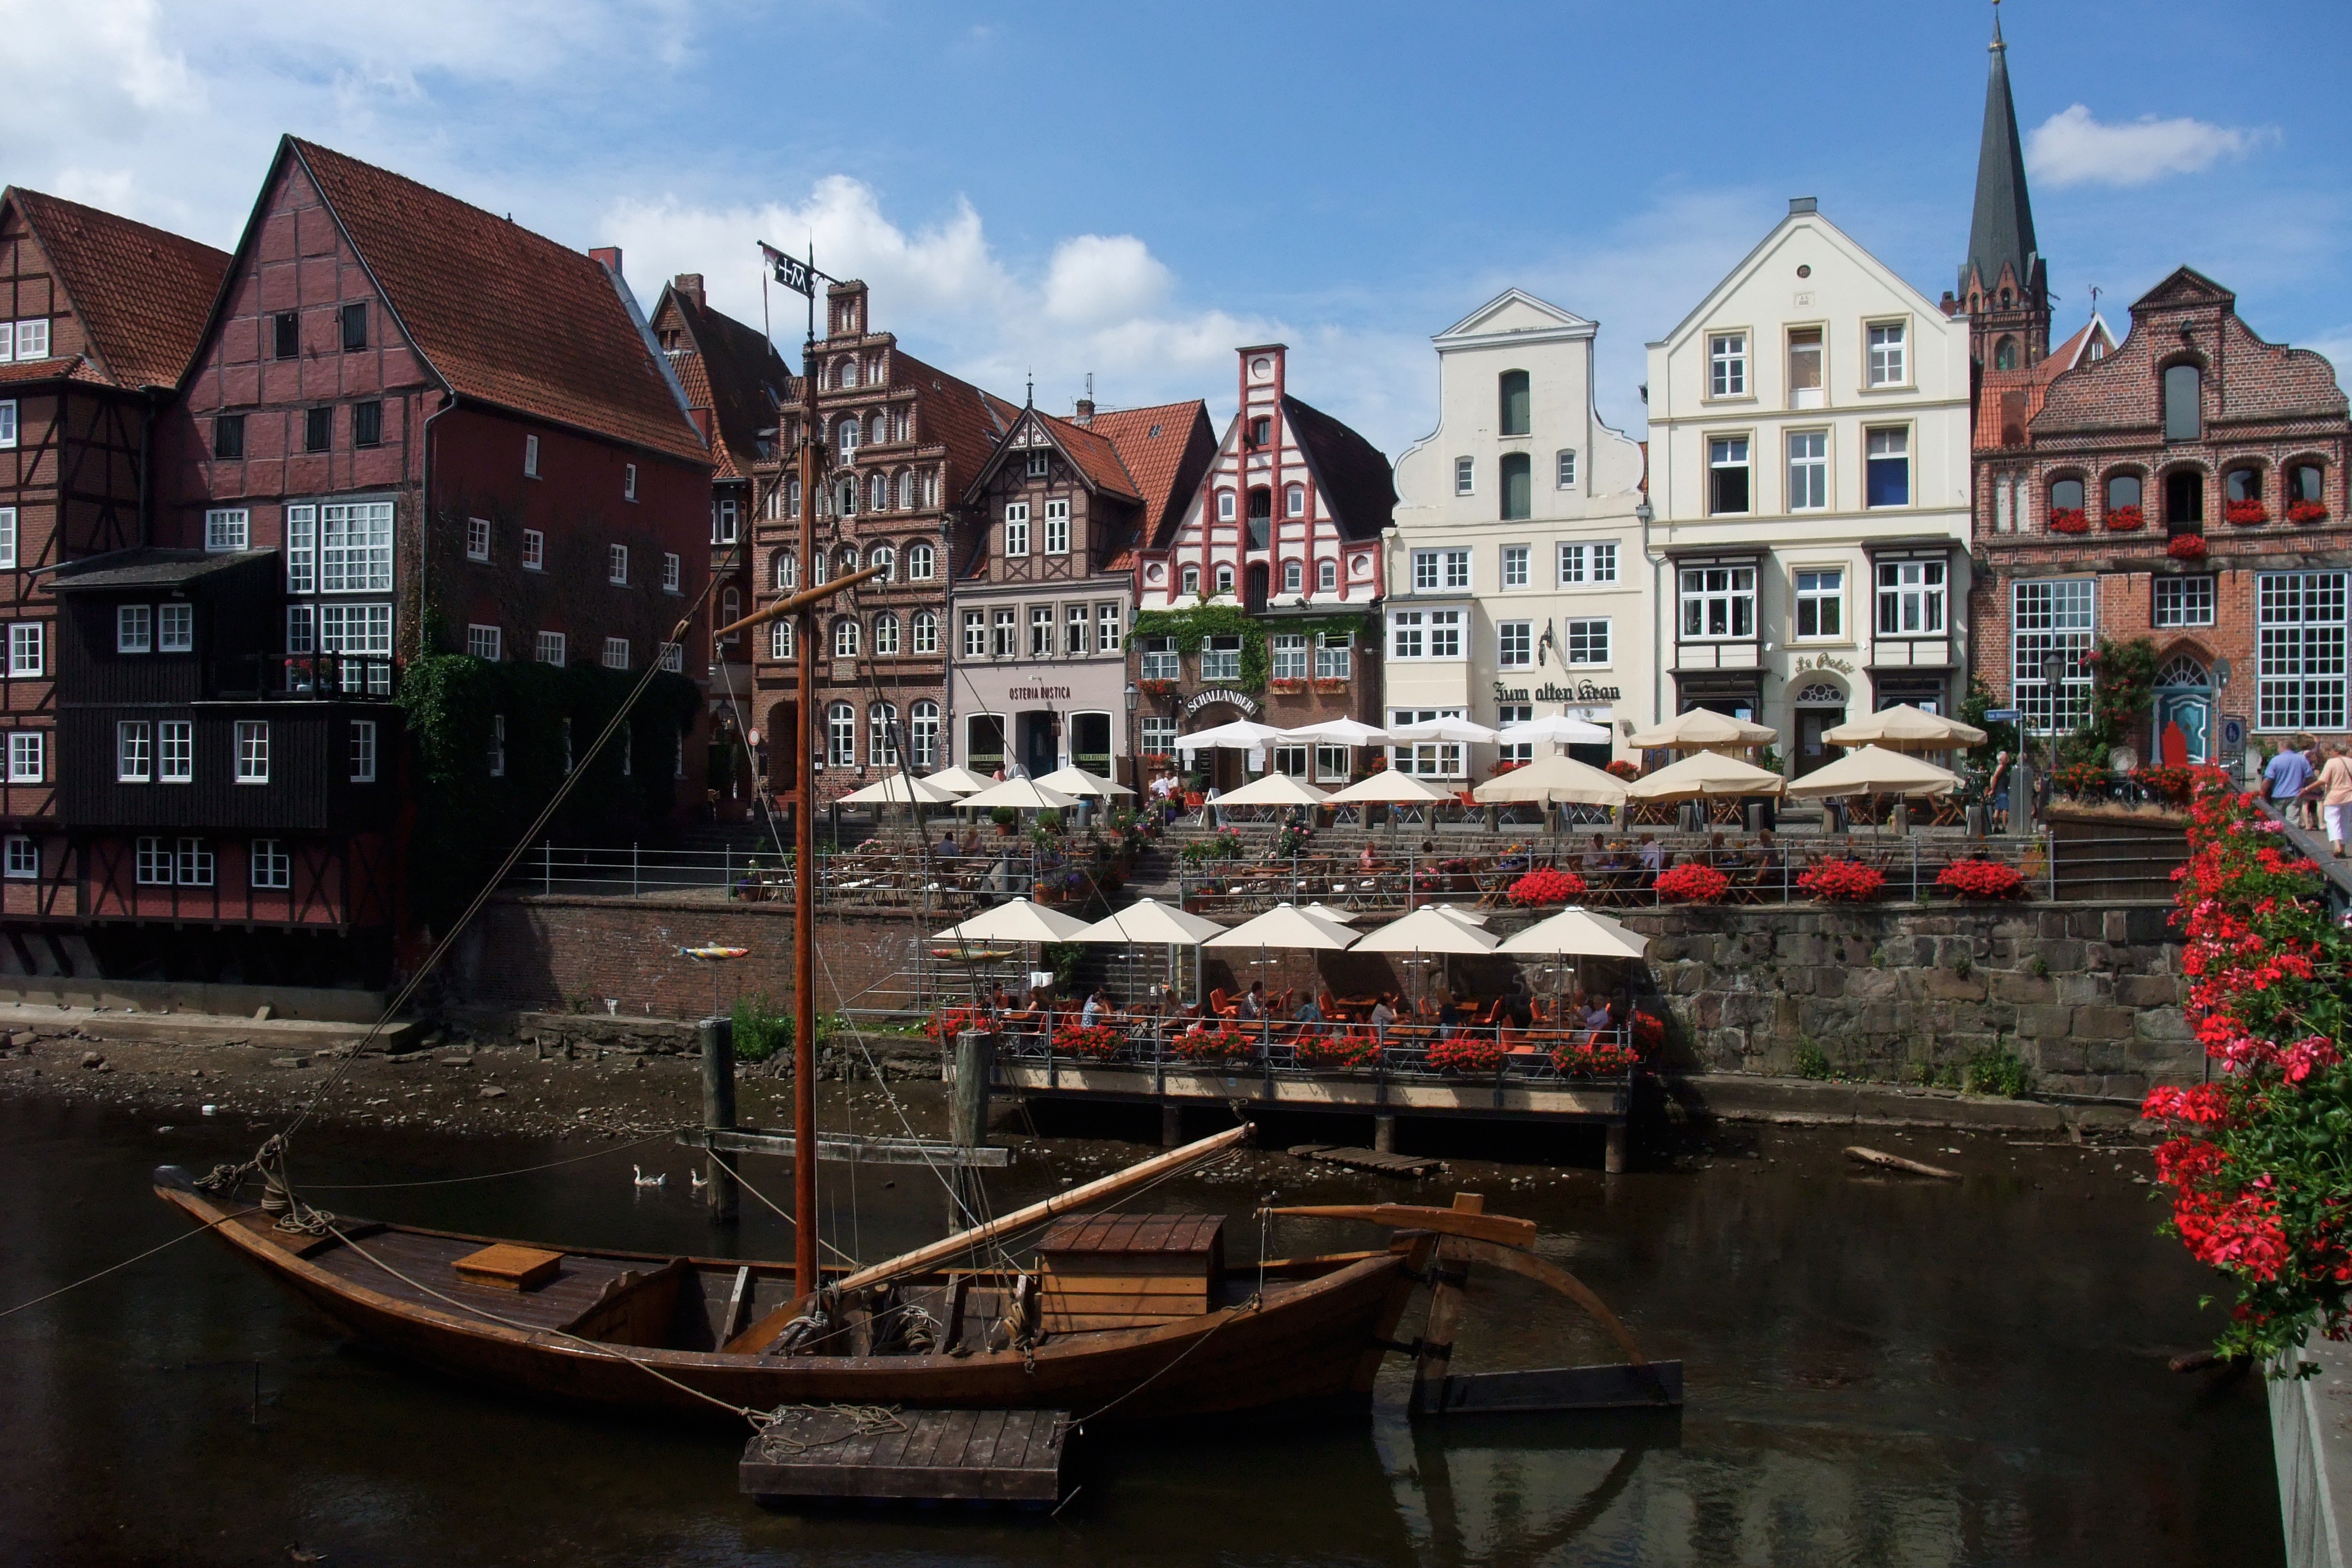
boat, town, river, canal, cityscape, summer, vehicle, waterway, body of water, l neburg, ilmenau, barge to transport salt, geographical feature